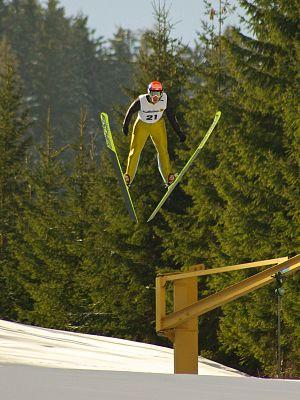
Cette page reprend les résultats de combiné nordique de l'année 2008.